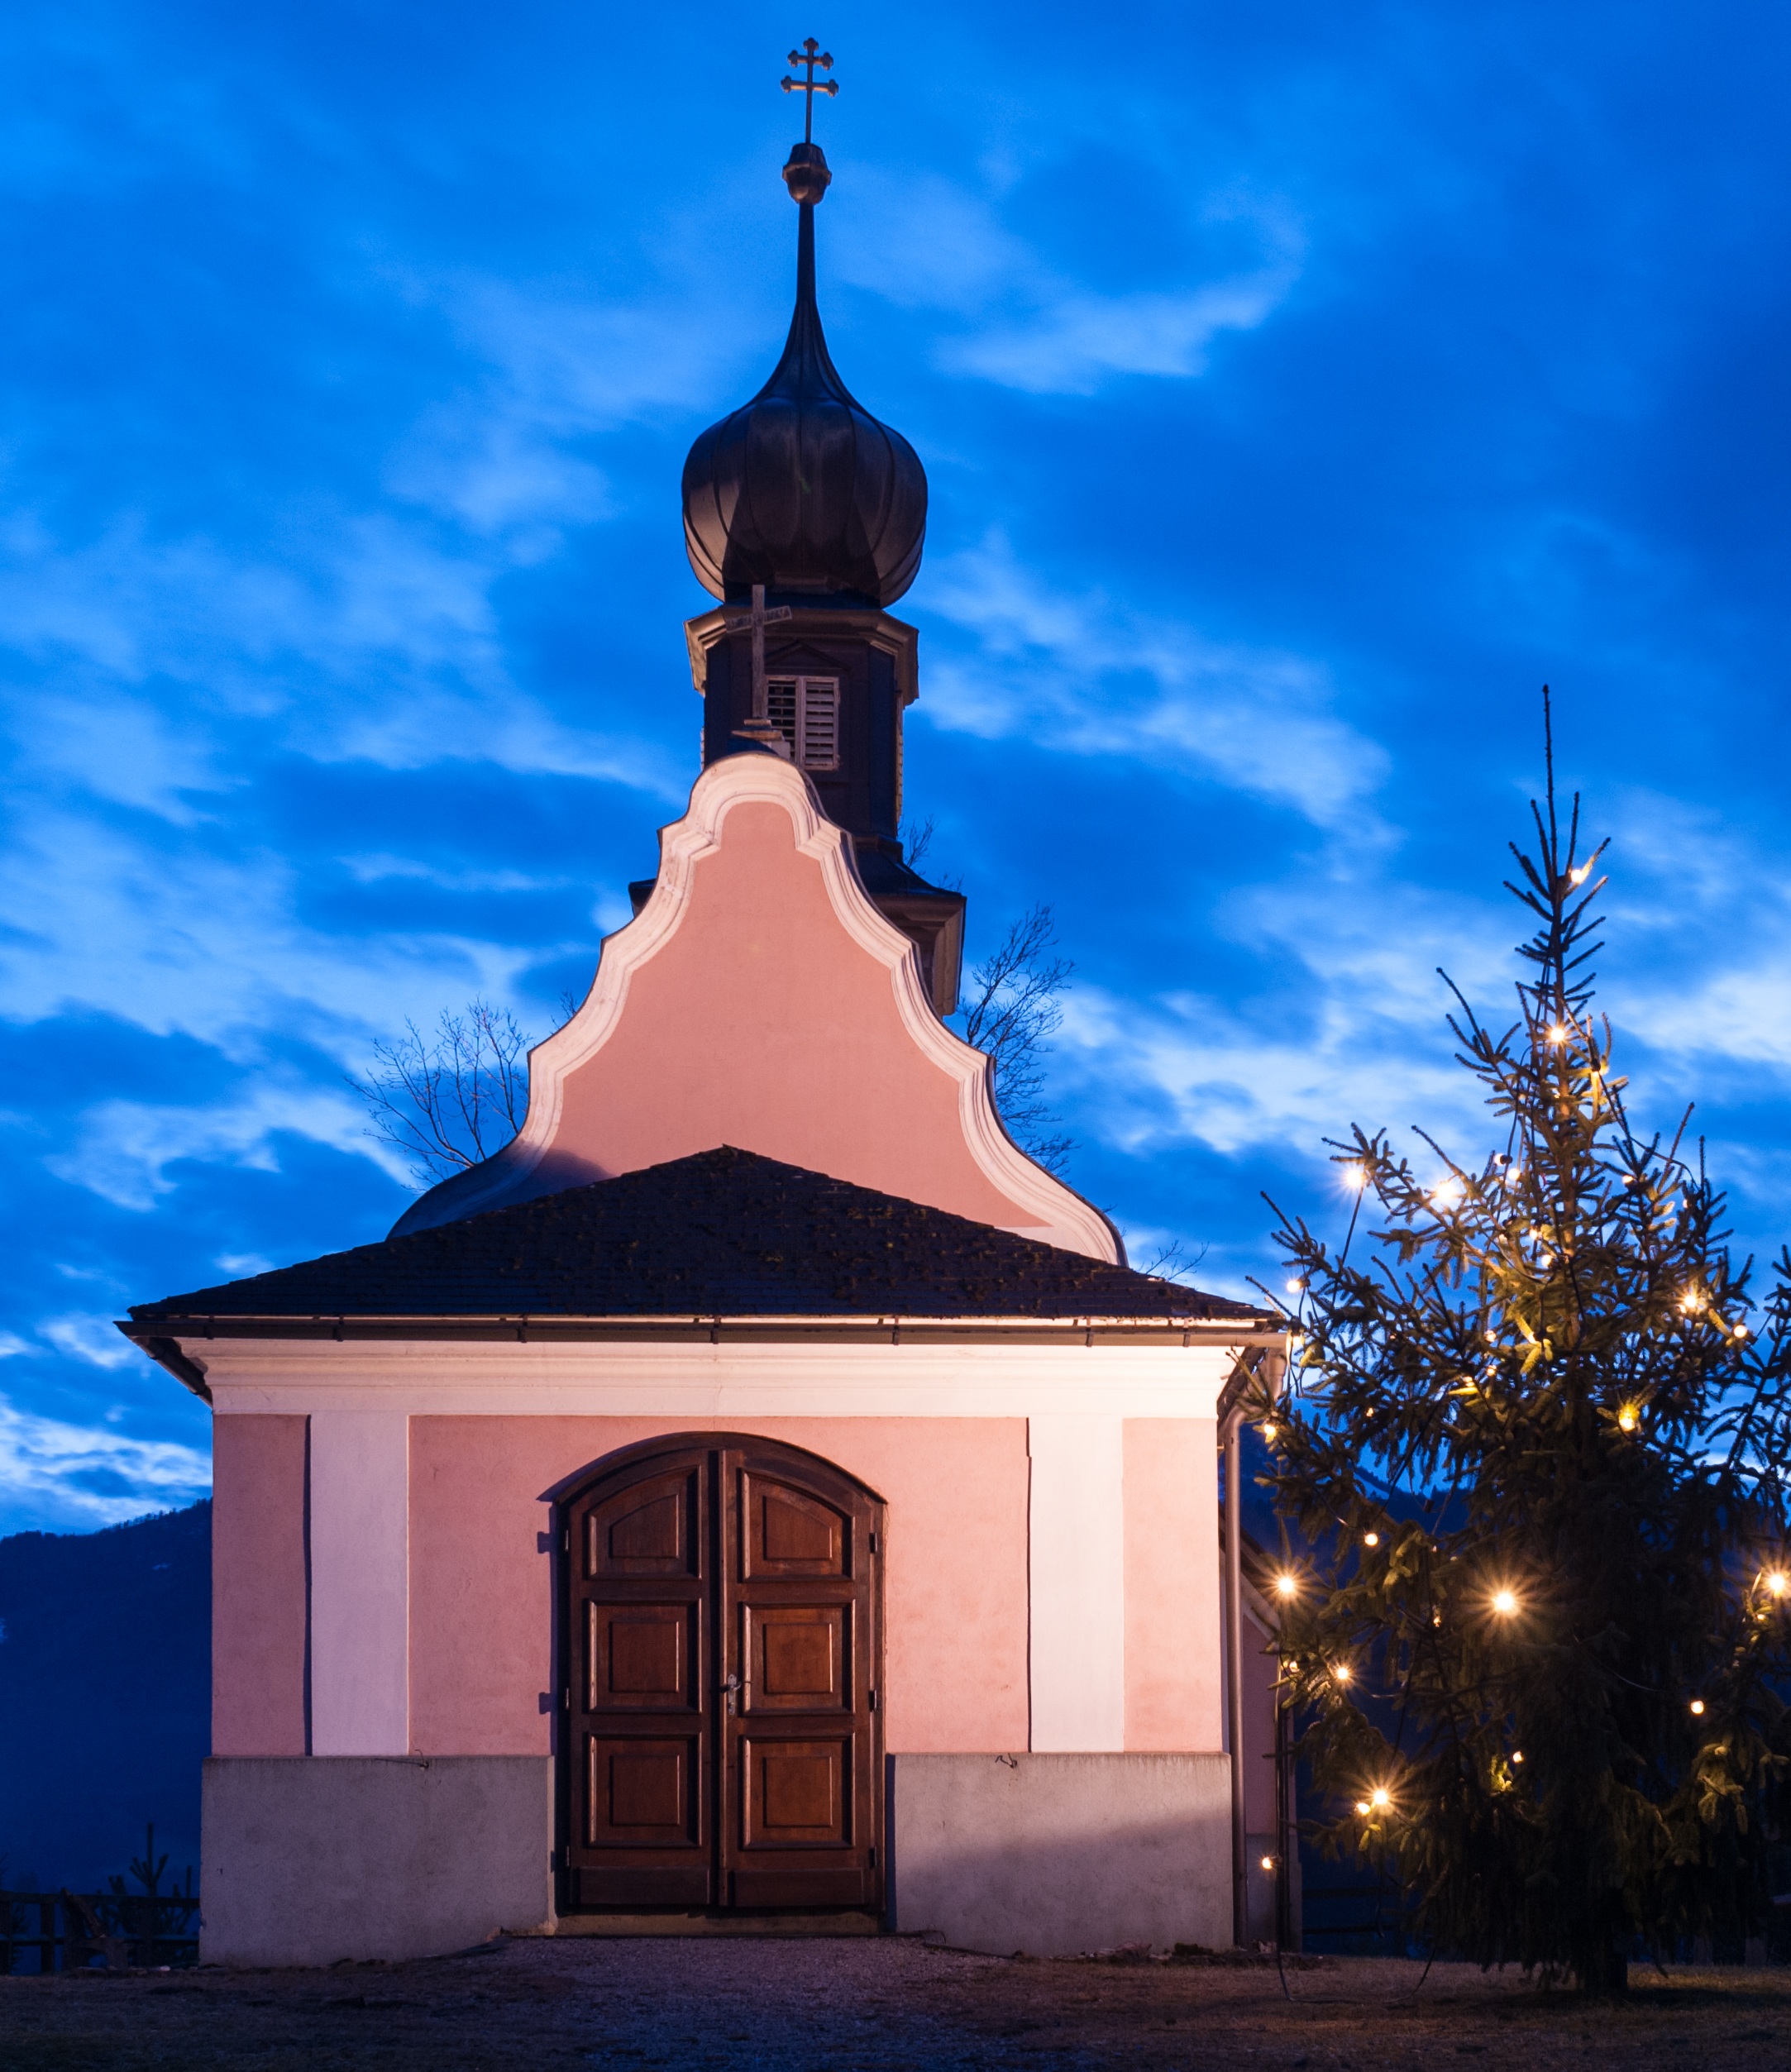
building, evening, tower, landmark, church, chapel, christmas tree, place of worship, bell tower, steeple, blue hour, calvary, hollenstein